Gaspard Bauhin

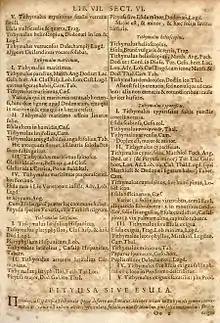
Caspar Bauhin (1623), "Pinax Theatri Botanici", page 291. On this page, a number of "Tithymalus" species (now "Euphorbia") is listed, described and provided with synonyms and references. Bauhin already used binomial names but did not consistently give all species throughout the work binomials.

Jean and Gaspard were the sons of Jean Bauhin (1511–1582), a French physician who had to leave his native country on becoming a convert to Protestantism. Gaspard was born in Basel. From 1572 he studied in his hometown, Padua, Bologna, Montpellier, Paris and Tübingen. He was awarded his medical doctorate at the University of Basel in 1581, and gave private lectures in botany and anatomy. In 1581 he obtained a doctorate in medicine from the University of Basel and was in 1582 appointed to the Greek professorship at the same university, as well as in 1588 to the chair of anatomy and botany. He was later made city physician, professor of the practice of medicine, rector of the university, and dean of his faculty. He was rector of the university of Basel in 1592, then again in 1611 and 1619; during the second rectorate the university tried in vain to win back from the city council the freedoms of 1460, which were lost in 1532.